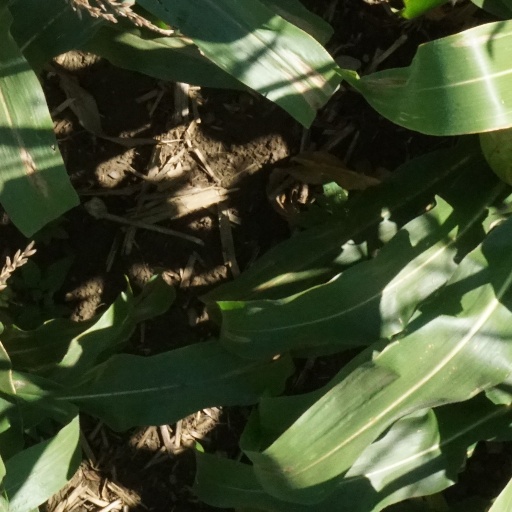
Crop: maize; corn